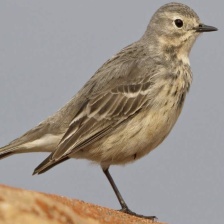
Species: AMERICAN PIPIT
Scientific name: ANTHUS RUBESCENS